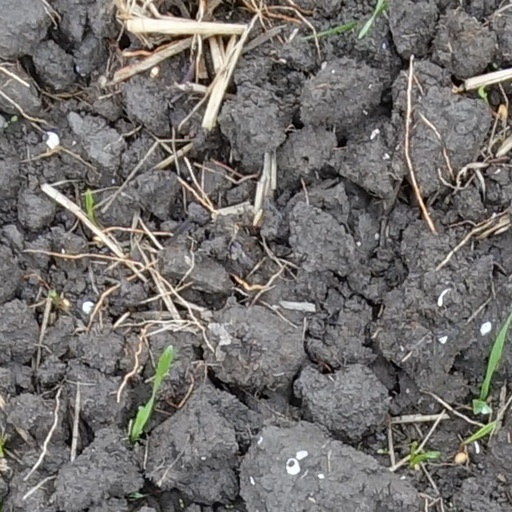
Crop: wheat